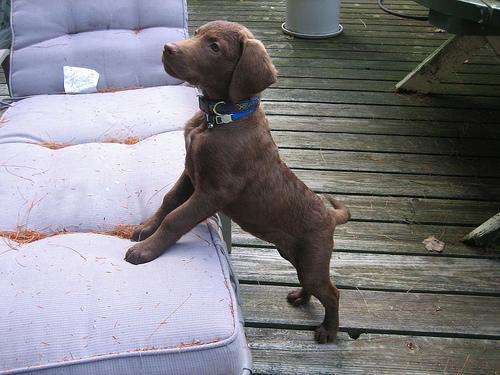
Chesapeake_Bay_retriever